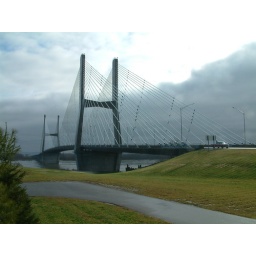
This is the bridge which spans the Mississippi River at Cape Girardeau. The river is over a mile across here.